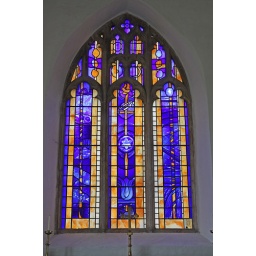
Modern glass in the blue colours associated with the Virgin Mary. By Caroline Swash, 1982.